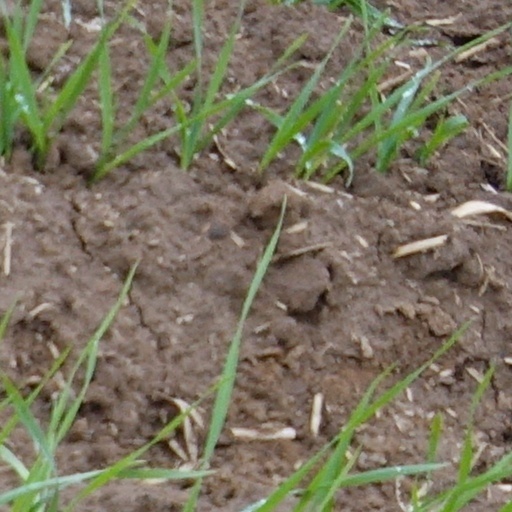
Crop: wheat